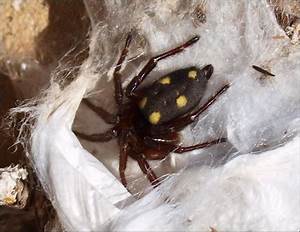
Label: spider